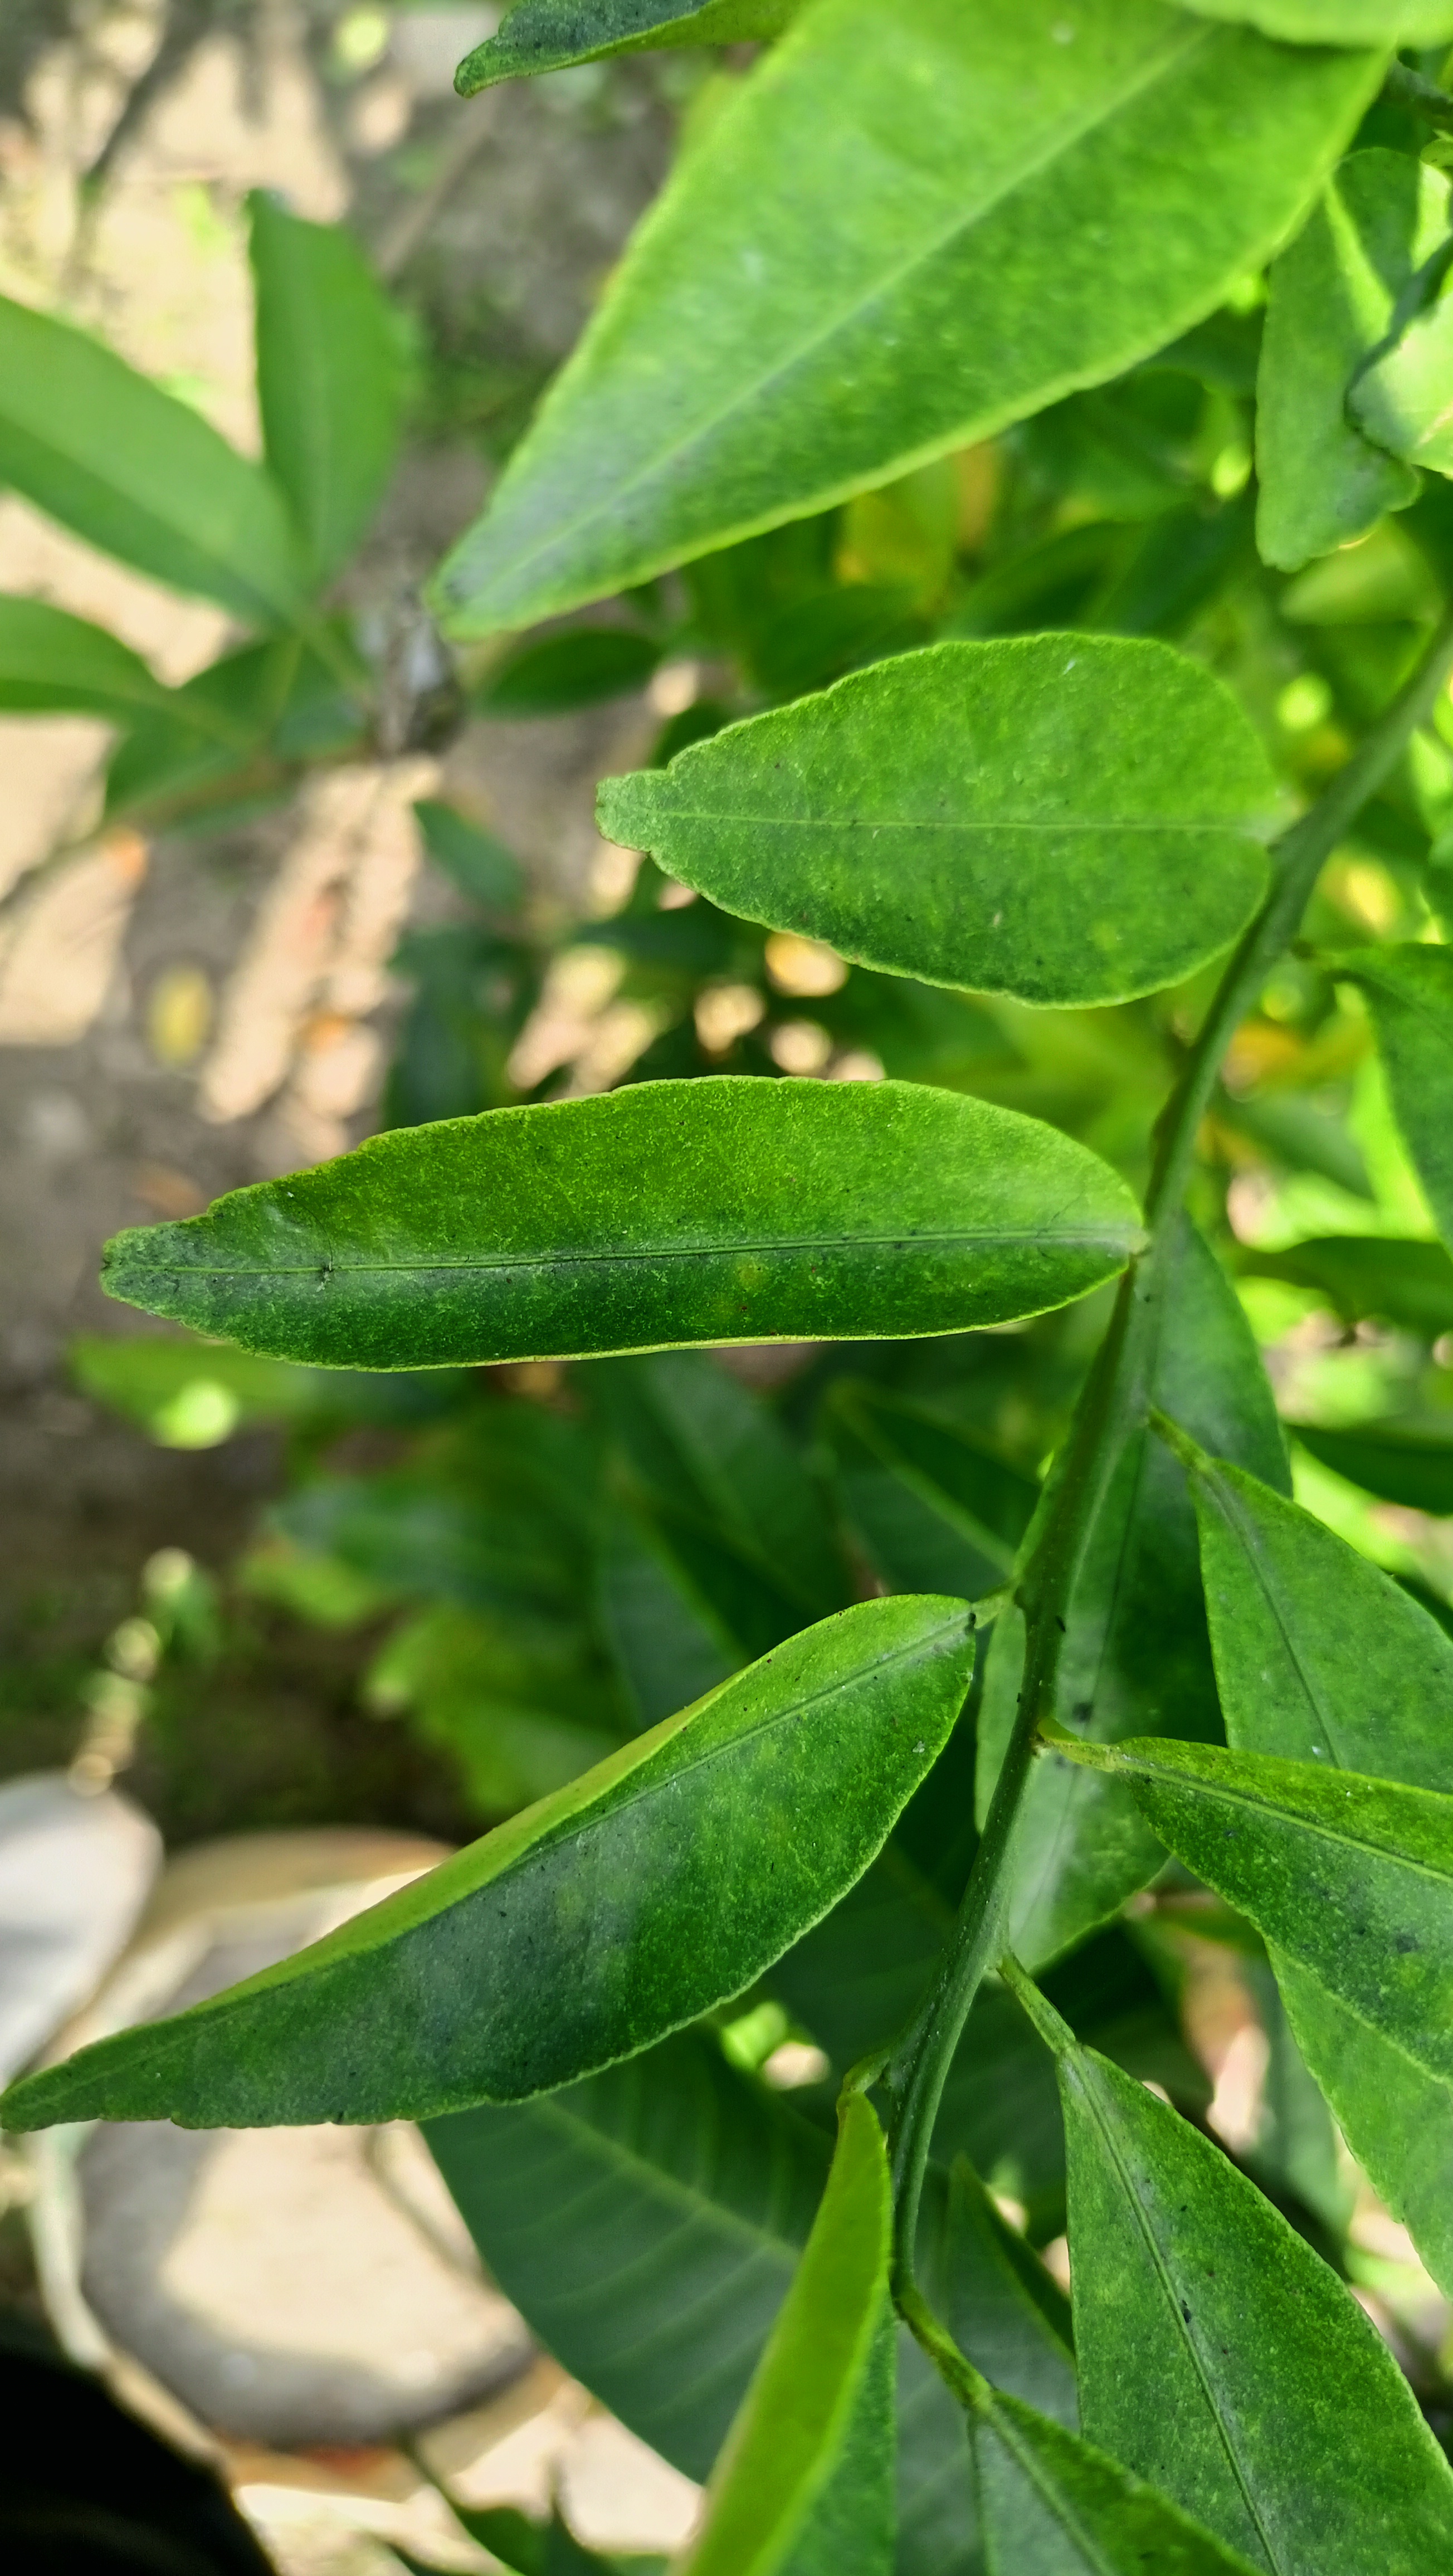
Mandarin leaf variety: Mandaring